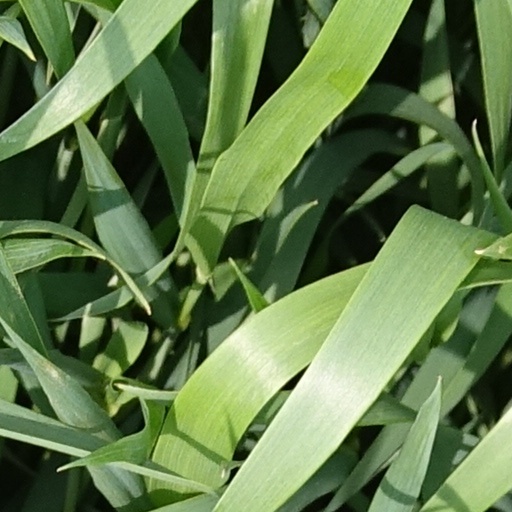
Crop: wheat